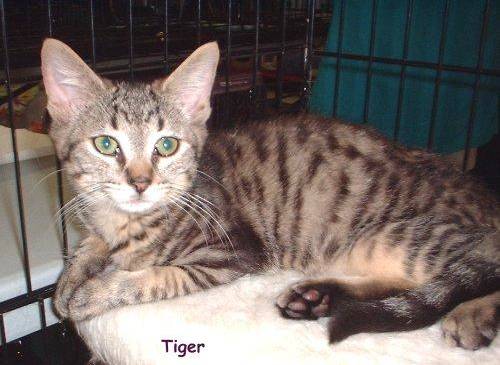
Label: cat